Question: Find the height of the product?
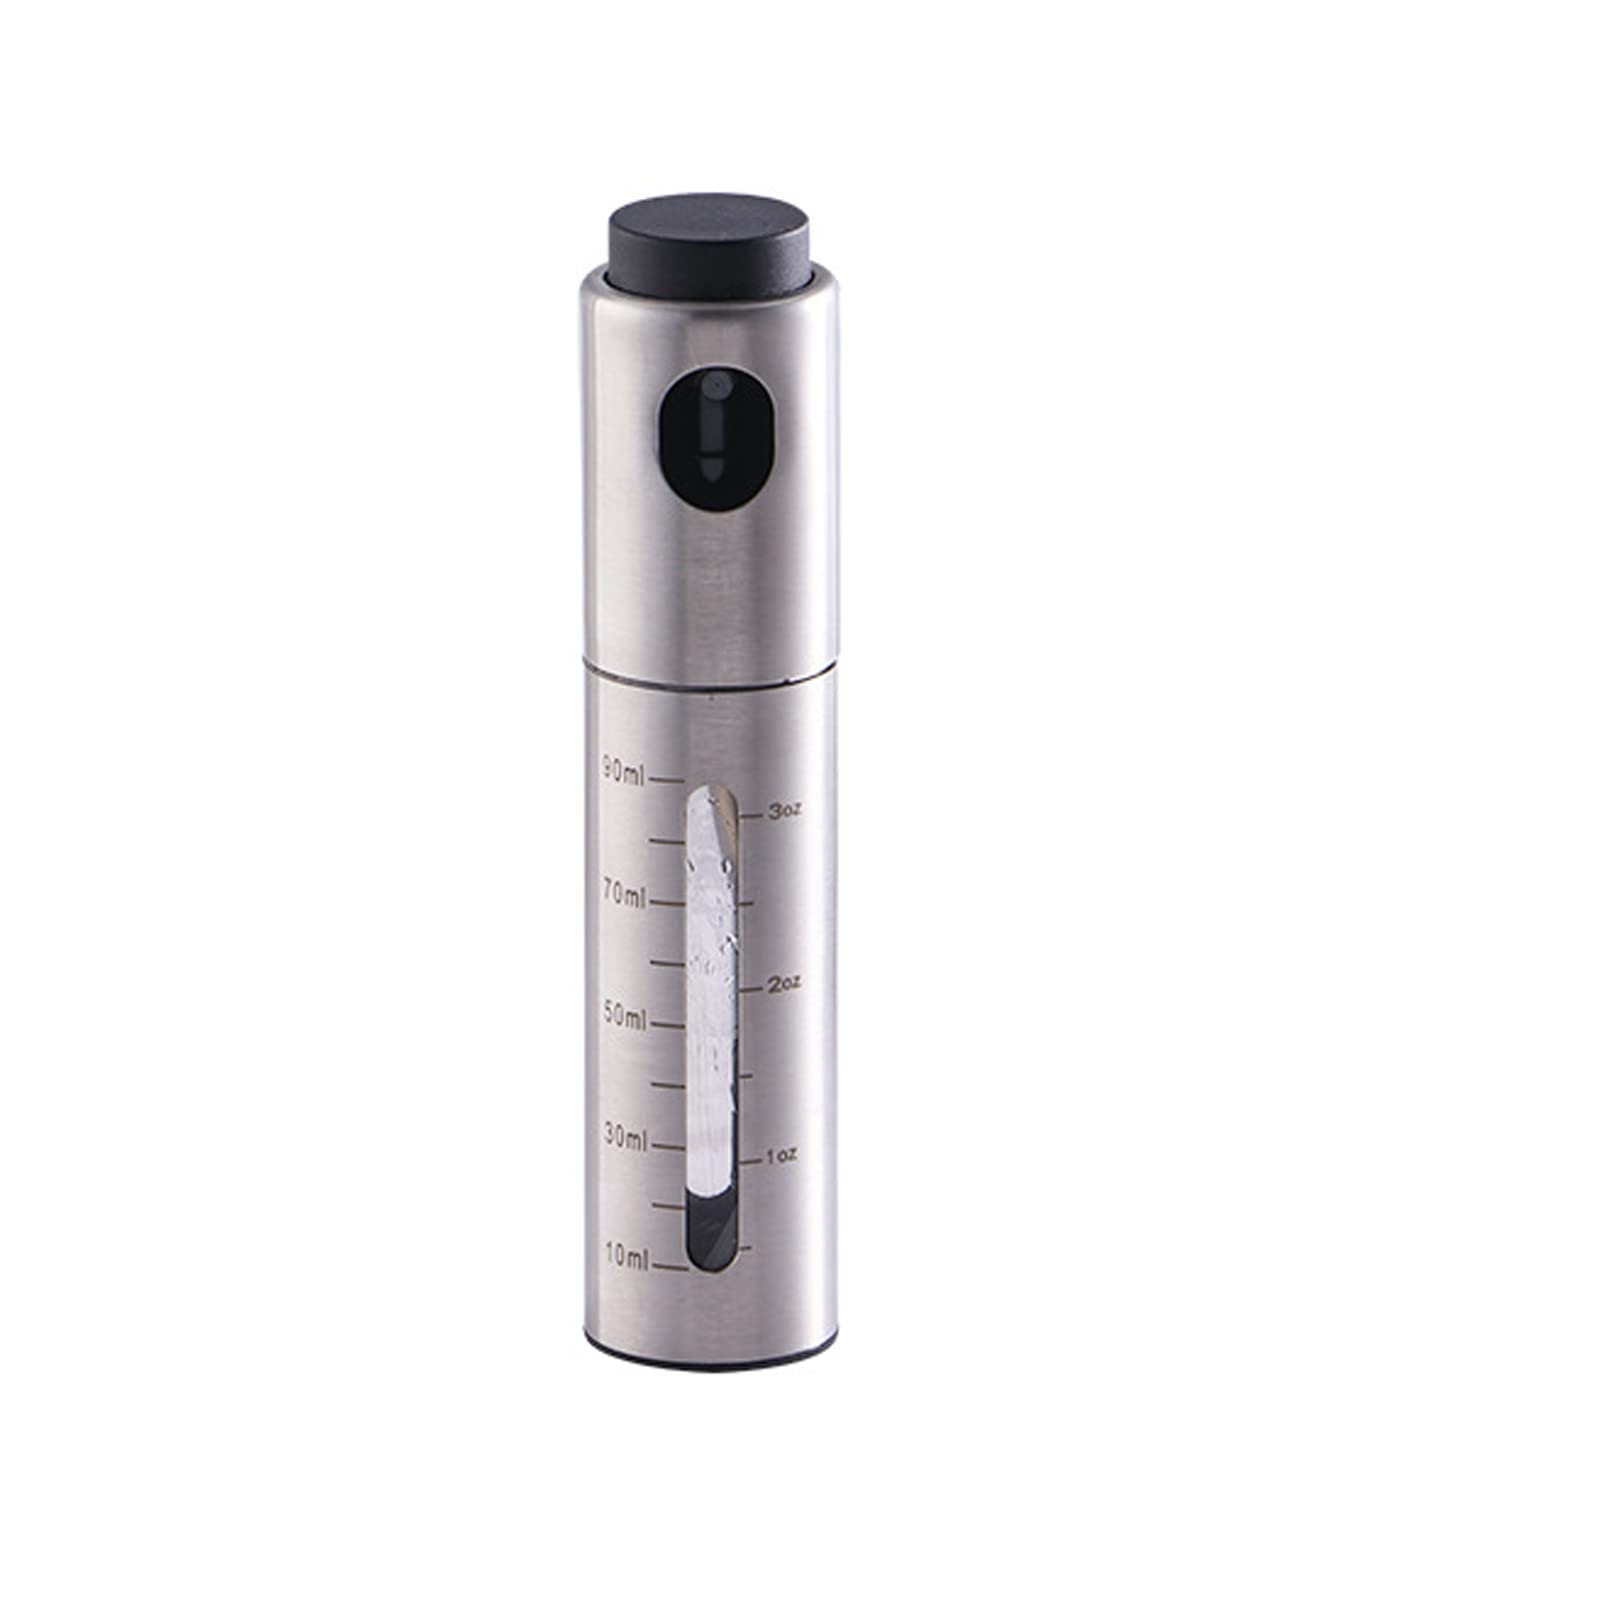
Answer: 30.0 centimetre